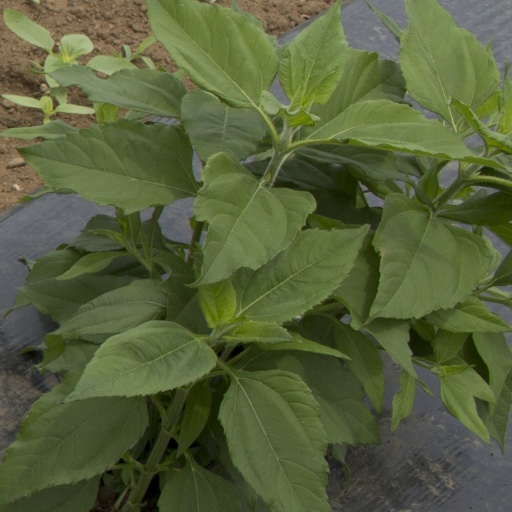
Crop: Jerusalem artichoke